Il divo (film)

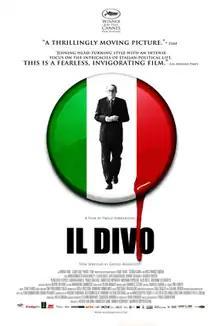
Theatrical release poster

Il divo ("The Celebrity" or more literally "The Divine", from Latin "divus," "god") is a 2008 Italian biographical drama film directed by Paolo Sorrentino. It is based on the figure of former Italian Prime Minister Giulio Andreotti. It competed at the Cannes Film Festival in 2008, where it was awarded the Jury Prize. The film also screened at the Toronto International Film Festival and was nominated for the Oscar for Best Makeup at the 82nd Academy Awards in 2010.